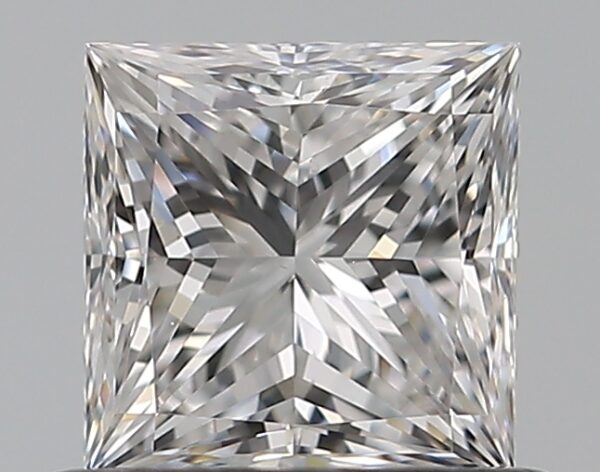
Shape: princess
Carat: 0.6
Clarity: VS2
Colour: E
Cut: EX
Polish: EX
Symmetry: VG
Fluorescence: N
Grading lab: GIA
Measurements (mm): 4.63 x 4.6 x 3.31